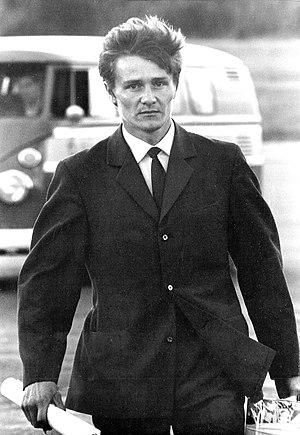
Jouko Santeri Kuha, né le 30 septembre 1939, est un athlète finlandais spécialiste du 3 000 m steeple.